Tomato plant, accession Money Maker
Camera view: tilt-top (135 deg); turntable rotation: 270 degrees
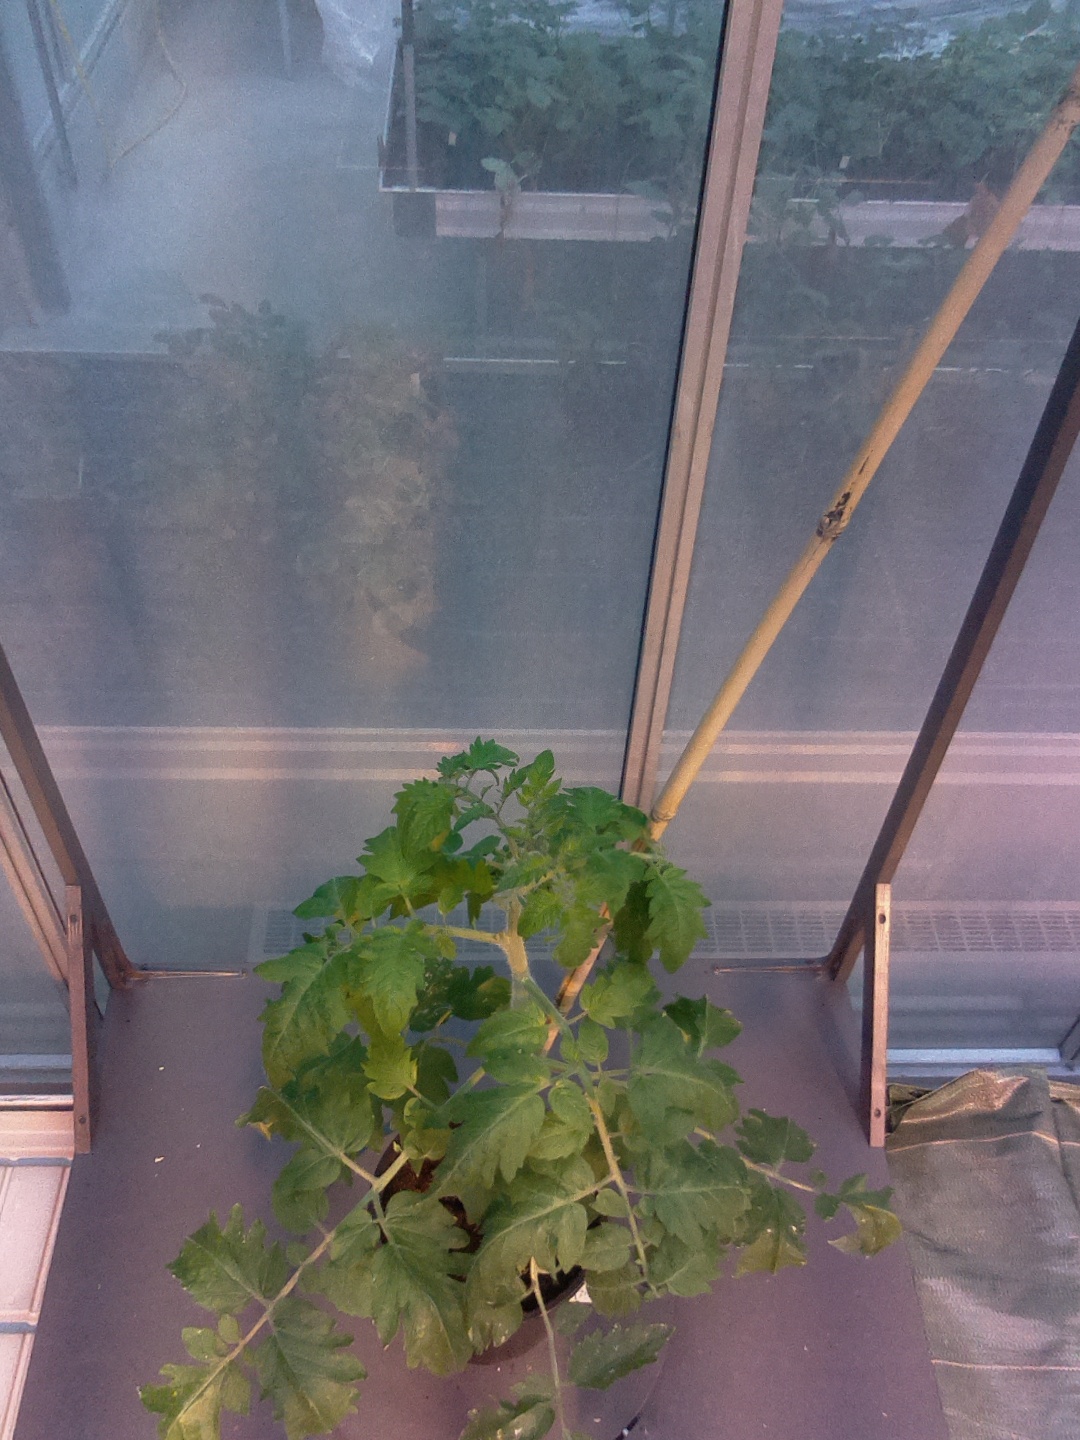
BBCH growth stage 53: 3 inflorescences visible